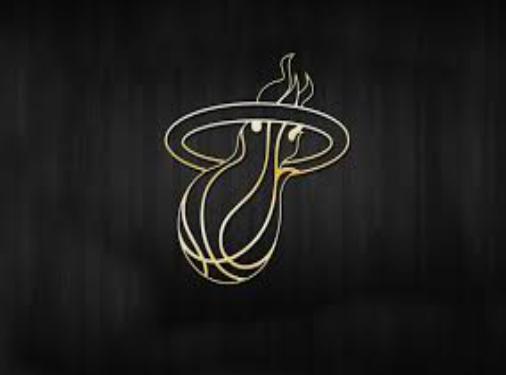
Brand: Heat-2
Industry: Clothes